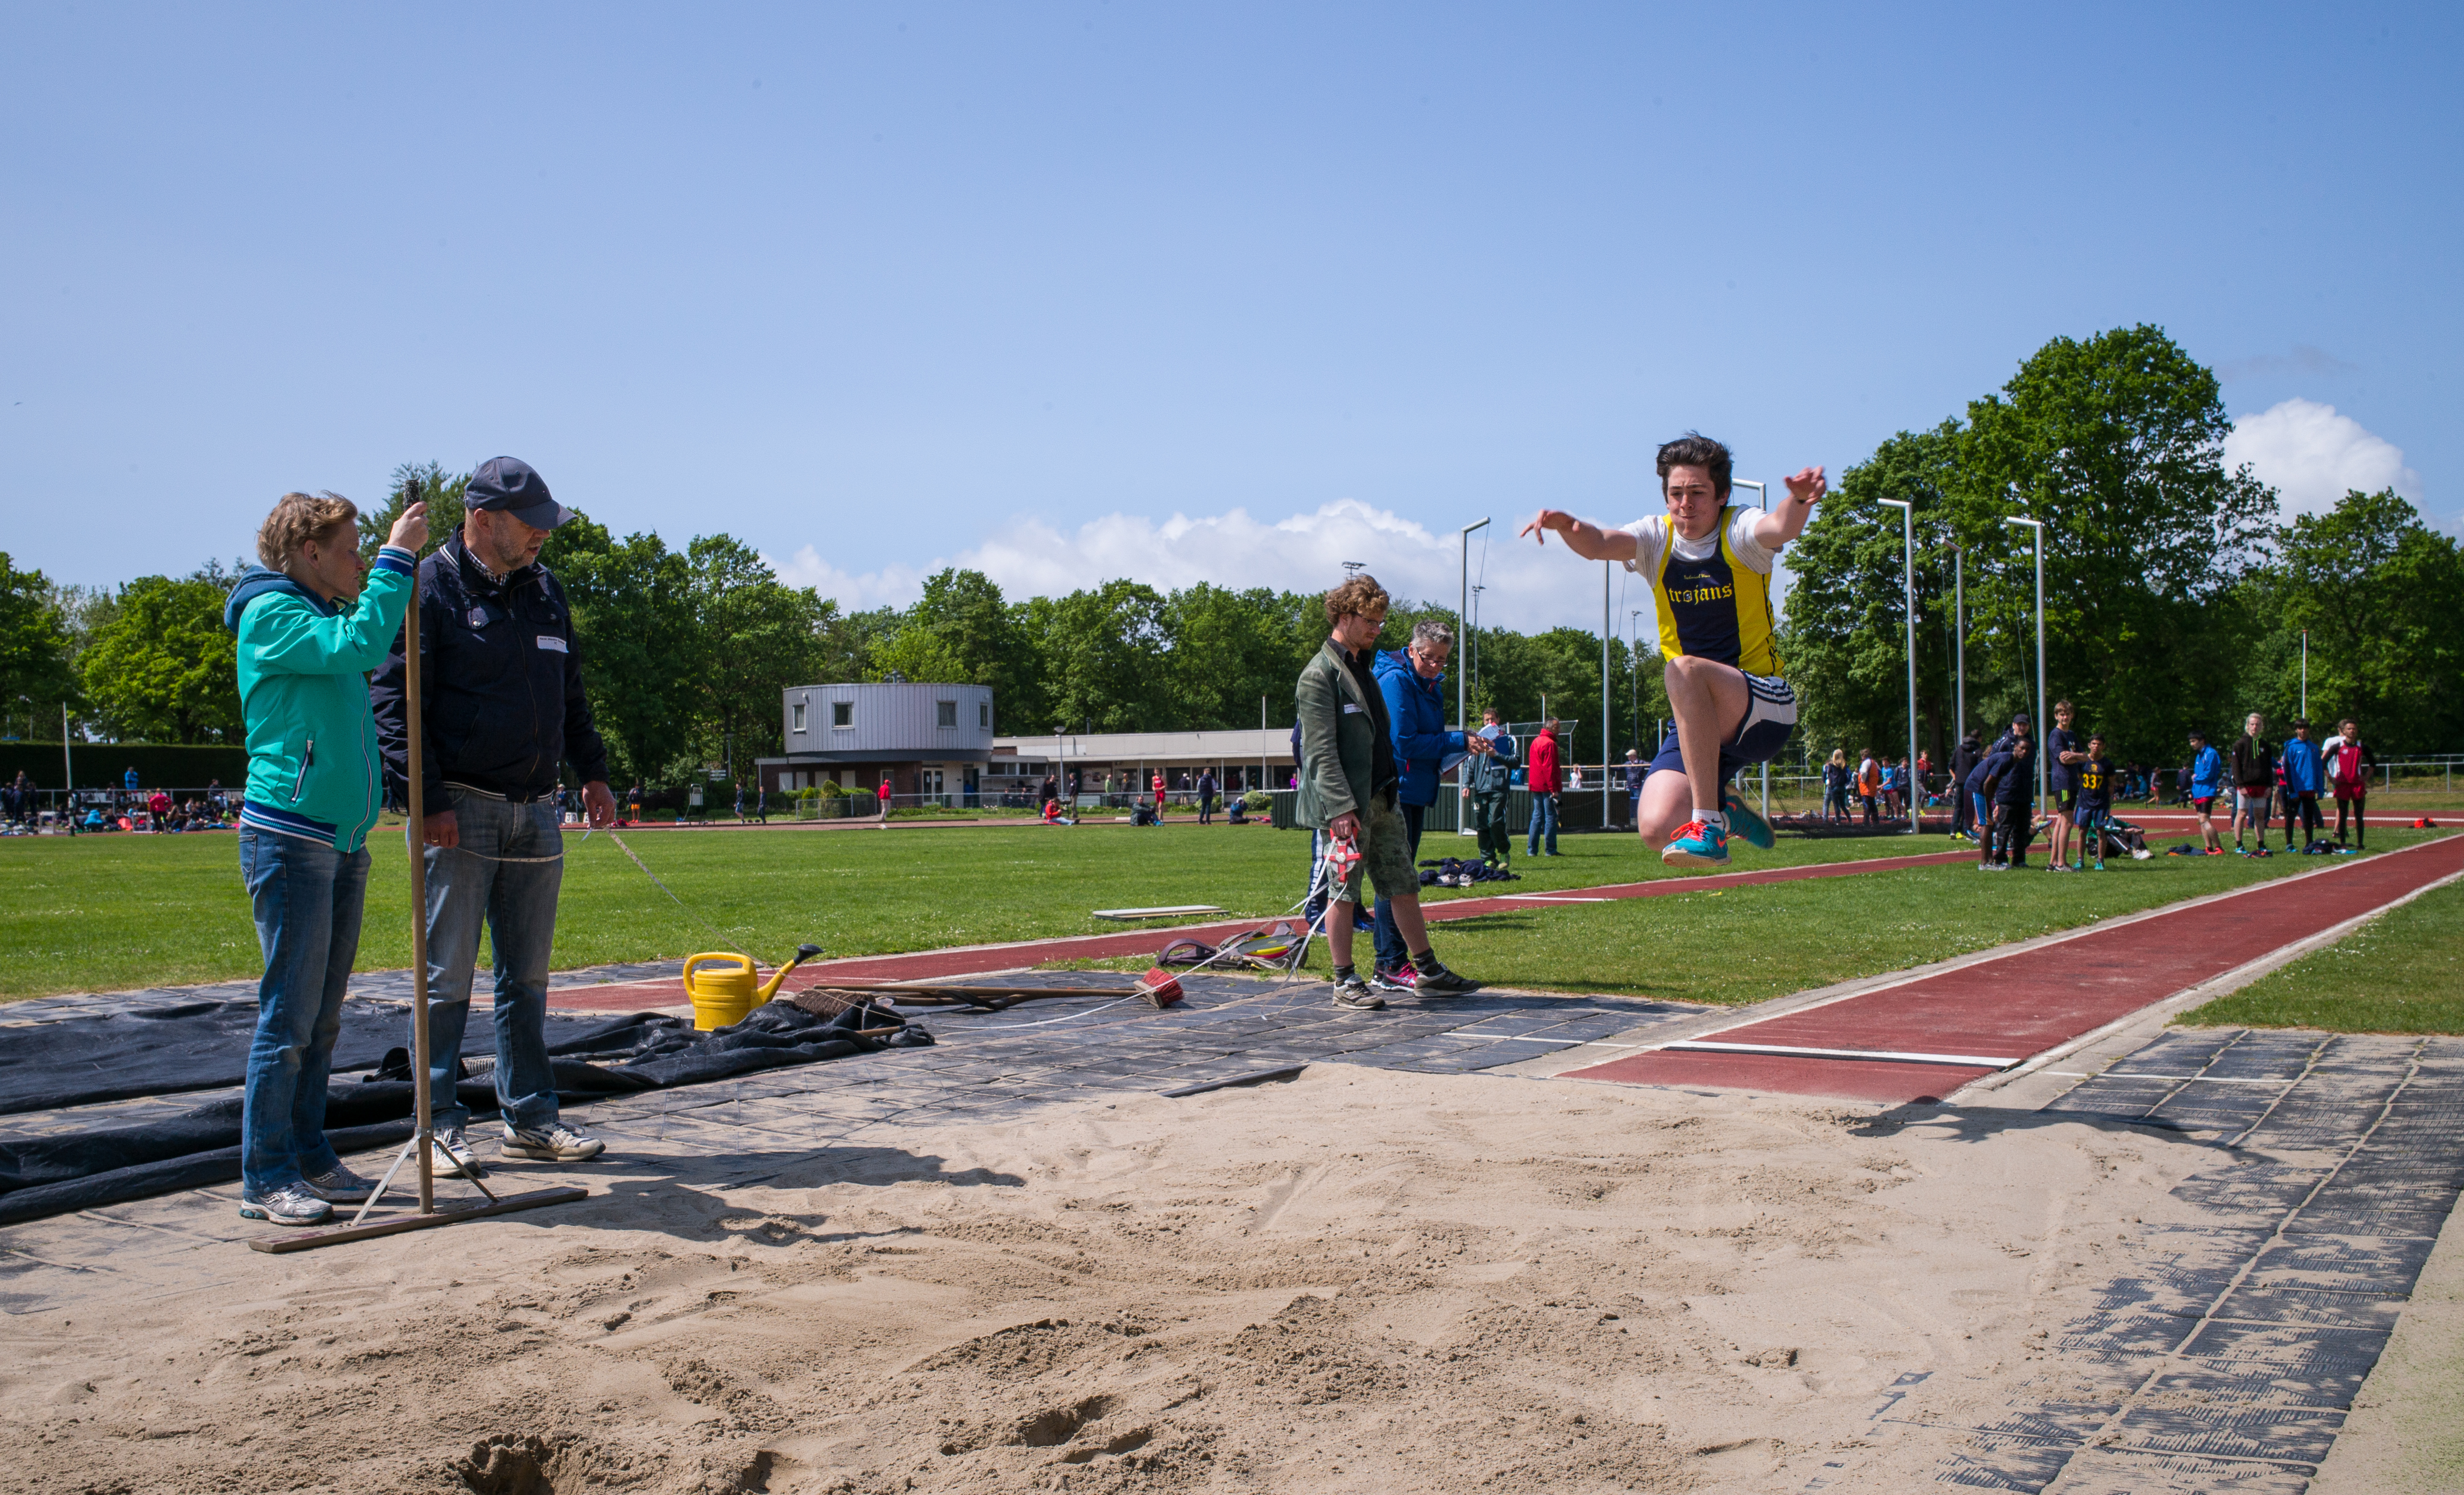
structure, stadium, baseball field, sports, playground, athletics, sport venue, long jump